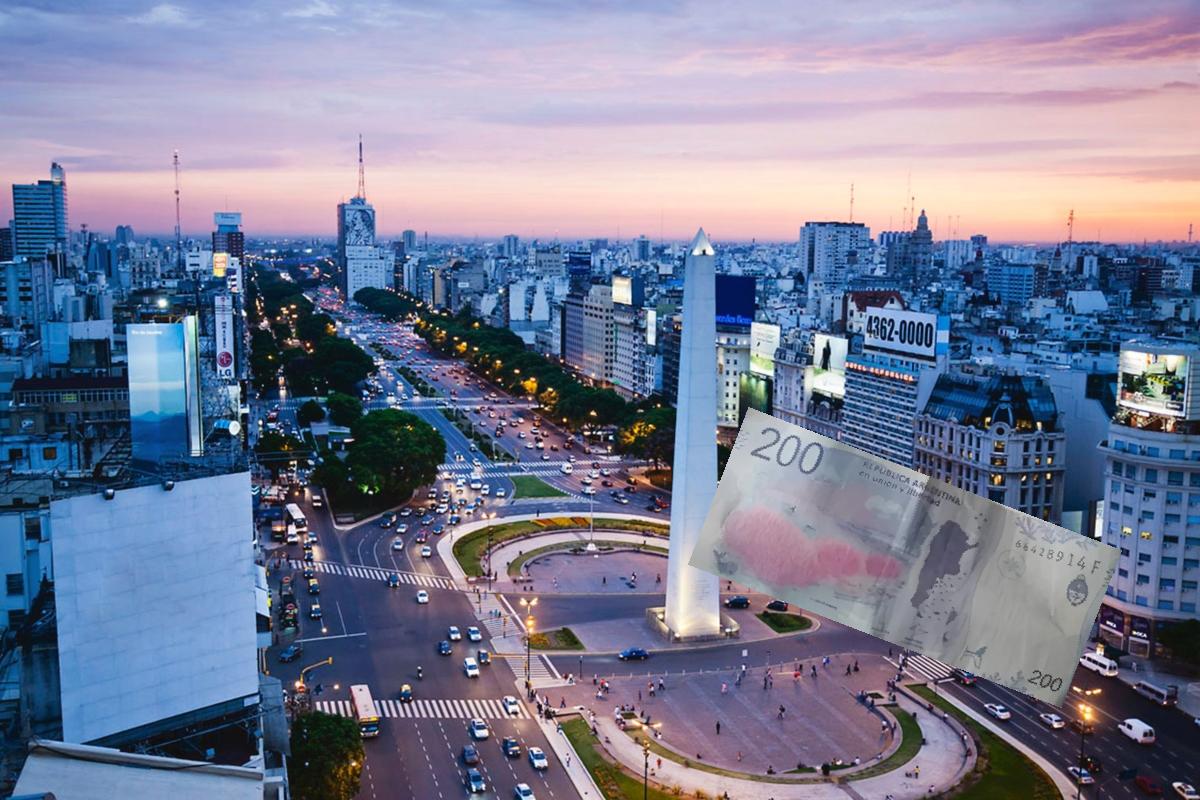
Denominación: 200